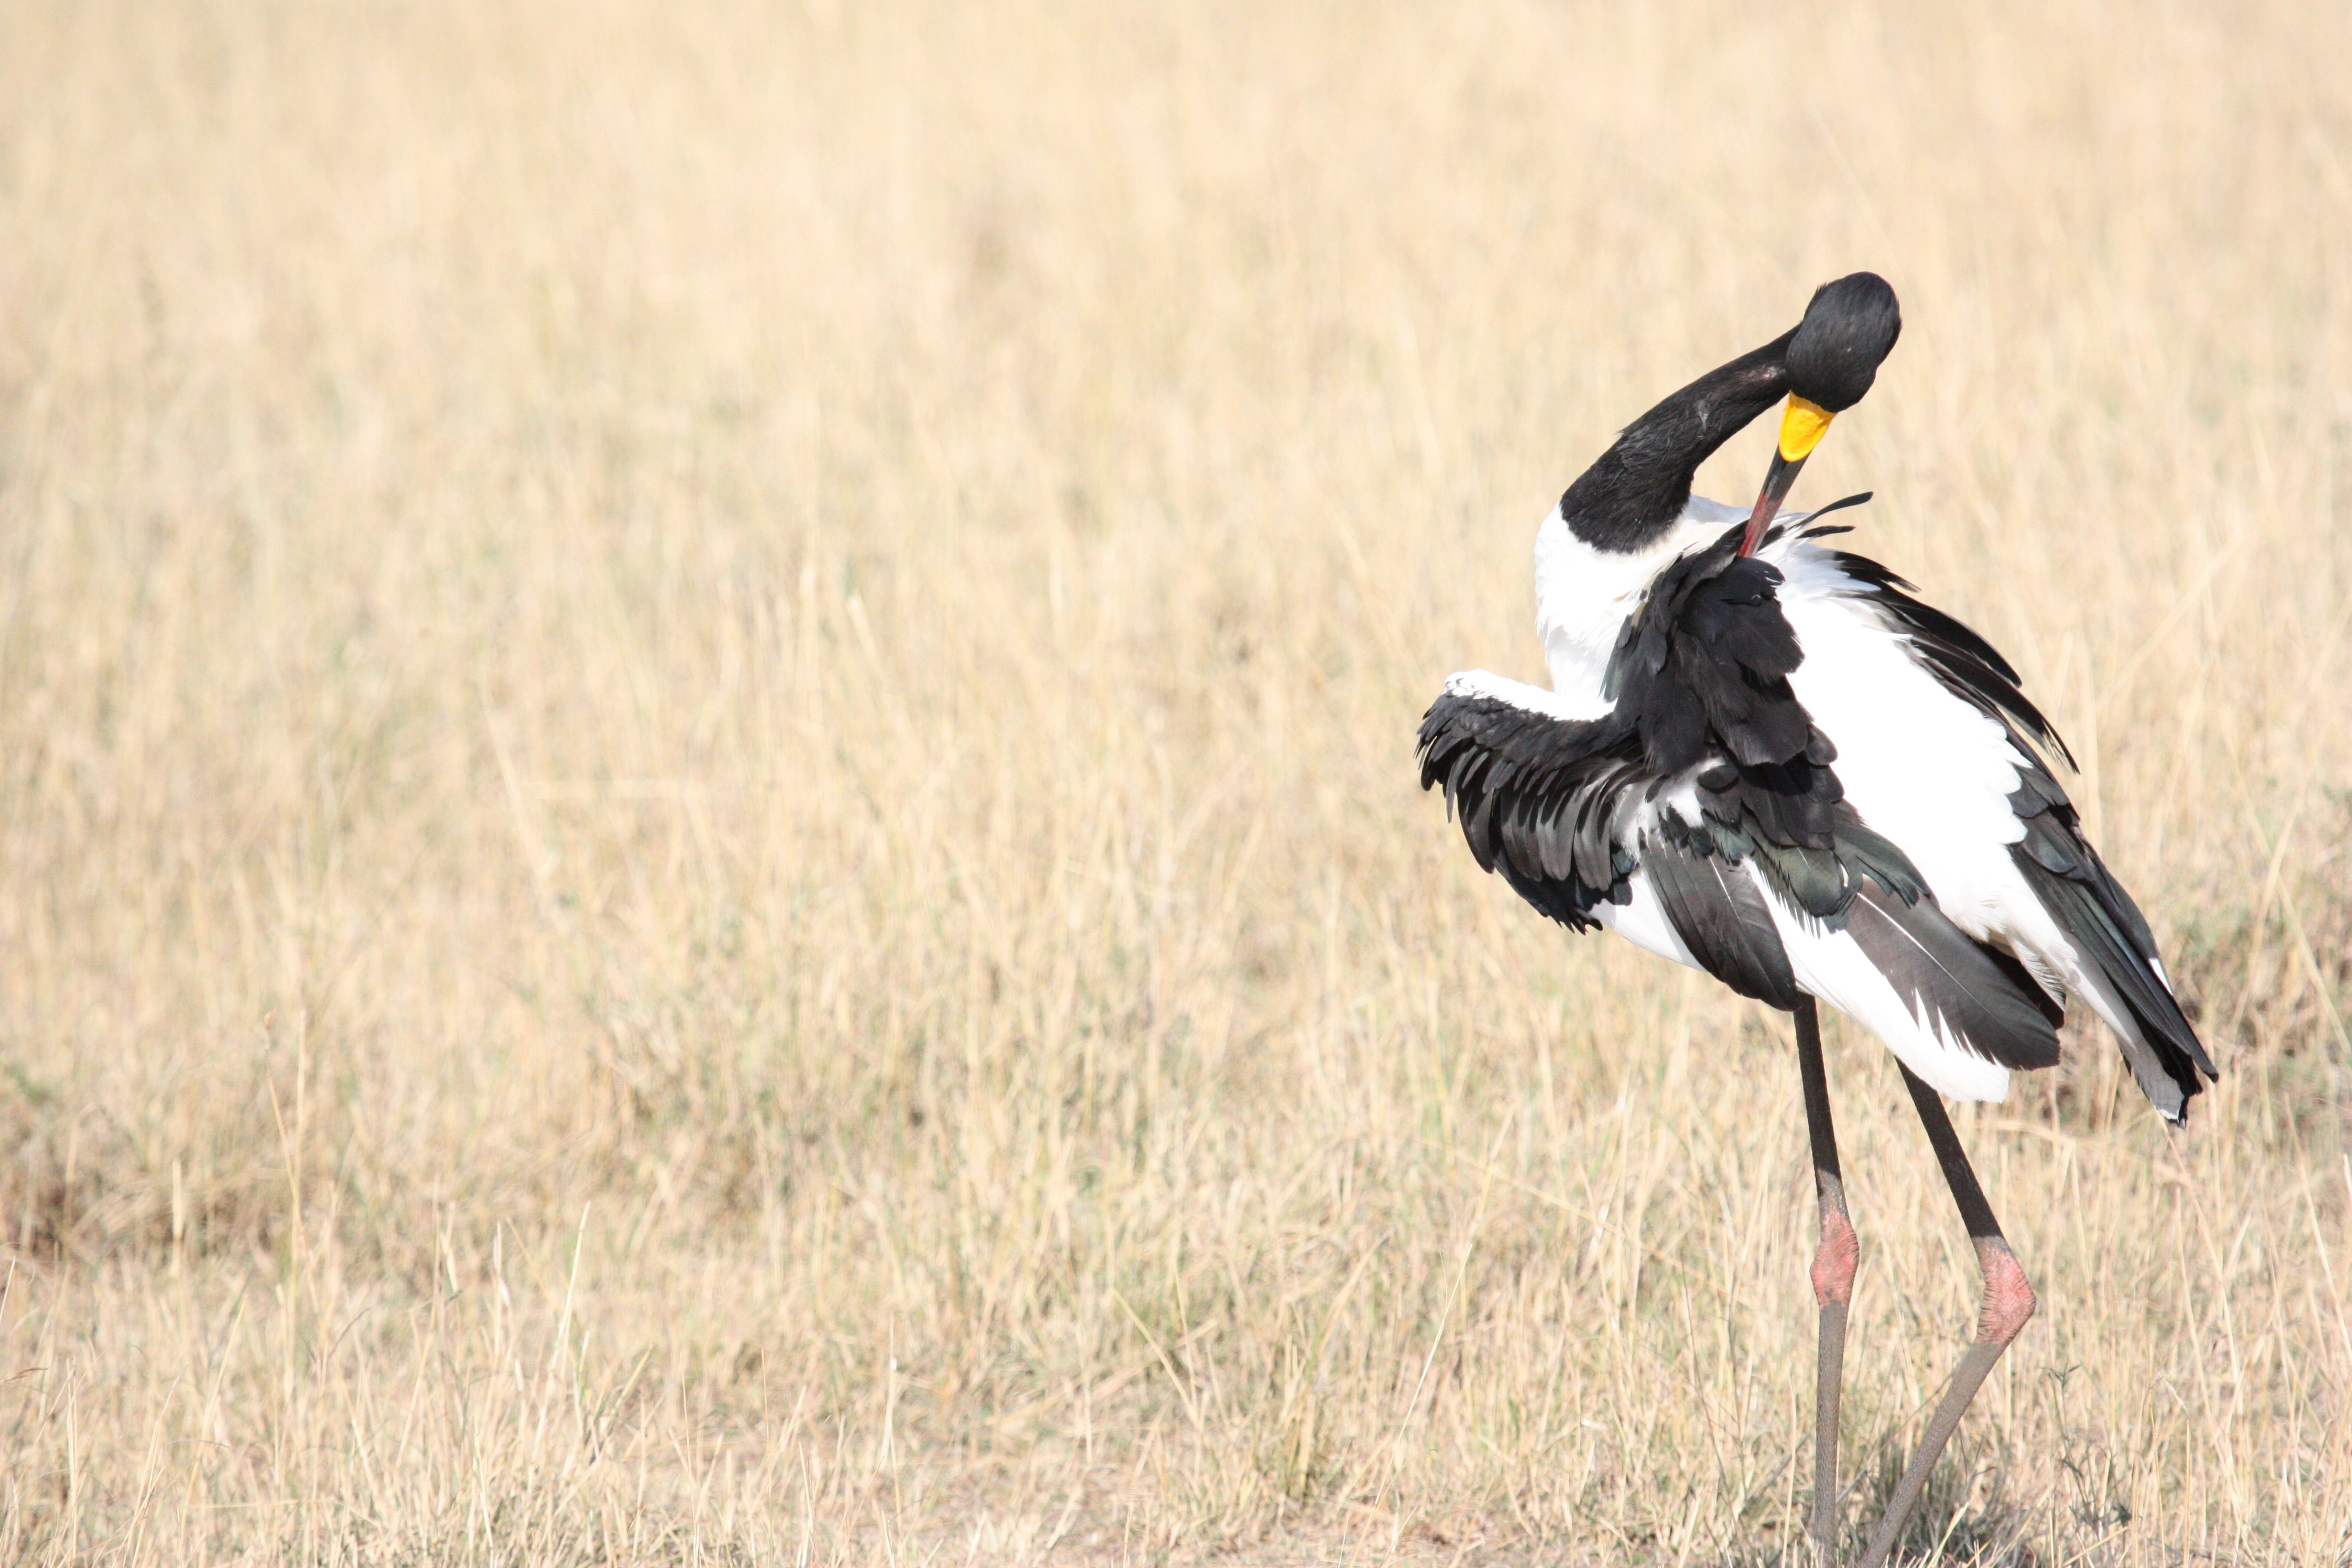
nature, bird, animal, wildlife, wild, beak, africa, feather, fauna, savanna, stork, ruffled, birds, feathers, wings, animals, vertebrate, safari, serengeti, south africa, nature serengeti, ciconiiformes